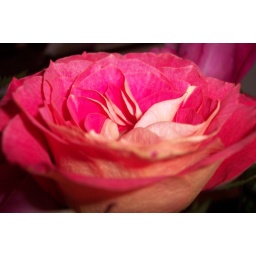
beautiful rose in the v-day bouquet